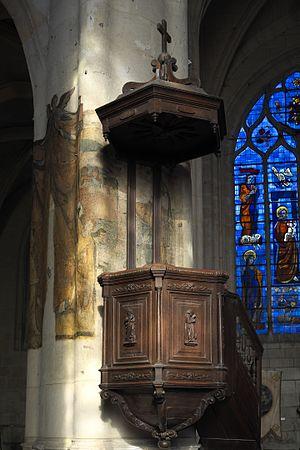
L'église Notre-Dame est une église catholique paroissiale située à Vetheuil, dans le Val-d'Oise. Par son ampleur, son plan à double collatéraux et son mobilier particulièrement riche et varié, elle se démarque des églises villageoises du Vexin français, car Vétheuil est au Moyen Âge un bourg d'une certaine importance. Par son architecture, et notamment son abside de style gothique primitif et ses deux portails de la Renaissance, l'église Notre-Dame occupe une place particulière parmi l'architecture religieuse de la religion. Sa valeur patrimoniale est reconnue assez tôt, et elle est classée monument historique par liste de 1840. Les origines de la paroisse et de l'église ne sont pas connues, mais on connaît une première mention de la fin du XIᵉ siècle, et des vestiges d'un clocher roman de la première moitié du XIIᵉ siècle subsistent encore à l'intérieur du clocher actuel. Vers la fin du XIIᵉ siècle, la construction d'un nouveau chœur est lancée, et celui-ci est terminé au tout début du XIIIᵉ siècle. Le clocher est rebâti dans le style gothique au cours de ce même siècle. Il est impossible de se prononcer sur la nef de cette époque.